Christian Ponder

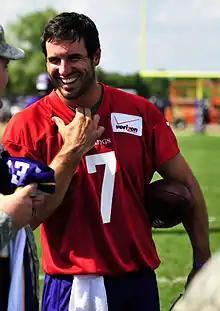
Ponder in 2013

Ponder went into the 2013 season as the starting quarterback. However, the Vikings started 0–3 and Ponder performed inconsistently in losses at Detroit, at Chicago, and home to Cleveland. Despite criticism from media and the fans, some defended Ponder. Following their week two game, Chicago Bears cornerback Charles Tillman spoke of how impressed he was by Ponder's play. "My respect level has gone up tremendously for Ponder," Tillman said. "He did some great things out there." During the home loss to Cleveland in week three, Ponder was booed by some Vikings fans as they also chanted for backup quarterback Matt Cassel. Following the game, Adrian Peterson stuck up for Ponder, calling the boos unfair. "I got his back. He scored two touchdowns and kept us in the game," Peterson said.